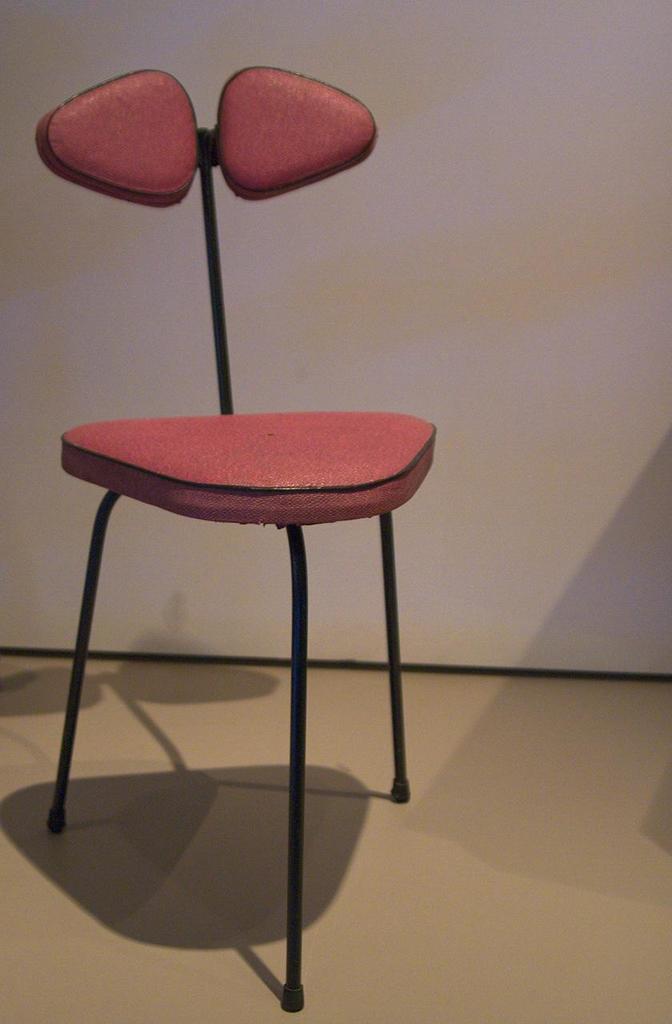
Label: others